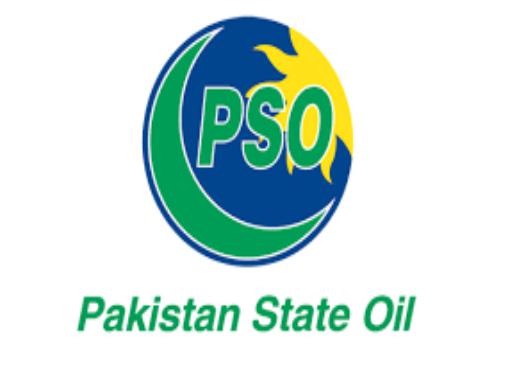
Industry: Transportation